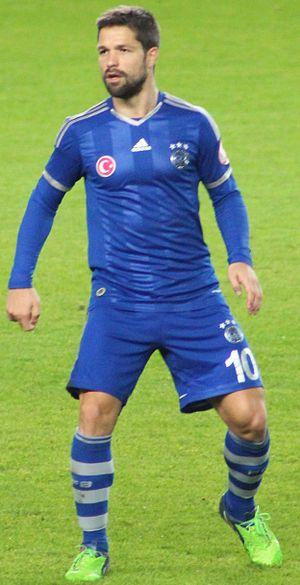
Diego Ribas da Cunha, plus connu sous le nom de Diego, né le 28 février 1985 à Ribeirão Preto, est un footballeur international brésilien. Il occupe le poste de milieu de terrain offensif avec Flamengo.